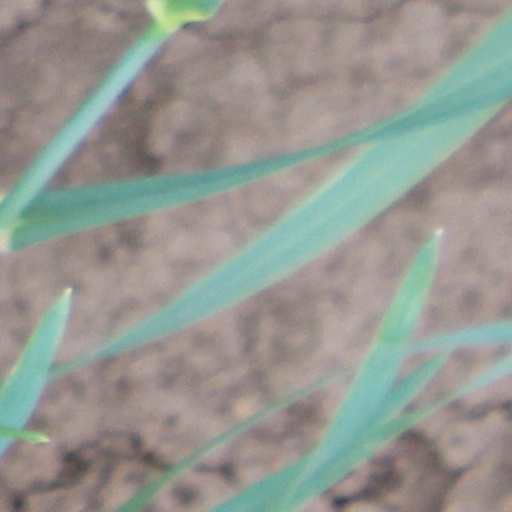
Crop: wheat